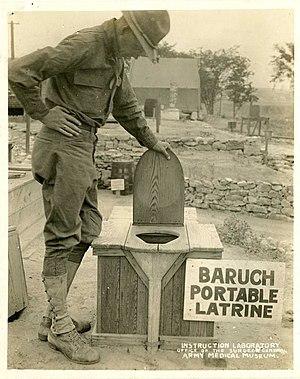
Latrine portable Baruch
Les latrines sont un endroit aménagé de telle sorte qu'un être humain puisse s'y soulager de ses déjections corporelles, notamment par la défécation. Par rapport à une toilette, les latrines possèdent une technologie moindre. Les latrines sont le mode d'assainissement de base le plus utilisé dans le monde. Le but d'une latrine est à la fois d'assurer la santé de ses usagers en contenant ou en évacuant les excréments, et de protéger l'environnement.